History of Toruń

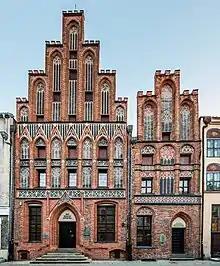
Copernicus House in Toruń, now housing a museum

The Polish King granted the city great privileges, similar to those of Gdańsk. In 1473 astronomer Nicolaus Copernicus was born and in 1501 Polish King John I Albert died in Toruń; his heart was buried in Toruń's St. John's Church. In 1506 Toruń became a royal city of Poland. In 1528, the royal mint started operating in Toruń. In 1568 a gymnasium was founded, which after 1594 became one of the leading schools of northern Poland for the centuries to come. A city of great wealth and influence, it enjoyed voting rights during the royal election period. It was also one of four largest cities of Poland. Sejms of the Polish–Lithuanian Commonwealth were held in Toruń in 1576 and 1626.